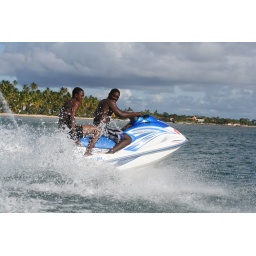
A passing Jet ski while on a glass bottom boat in Tobago